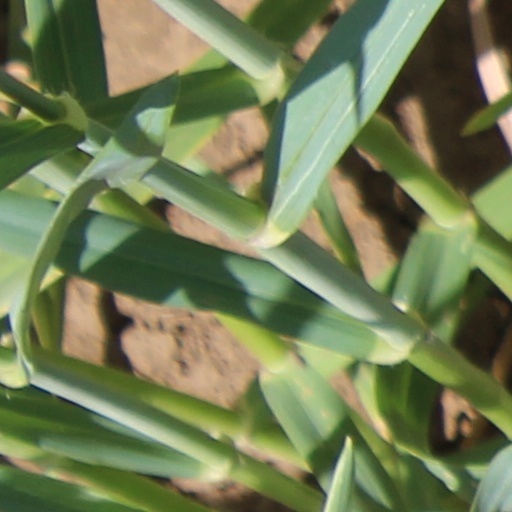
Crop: wheat